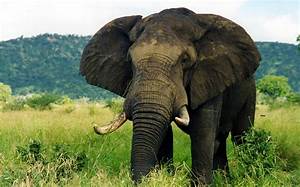
Label: elefante